Delhi

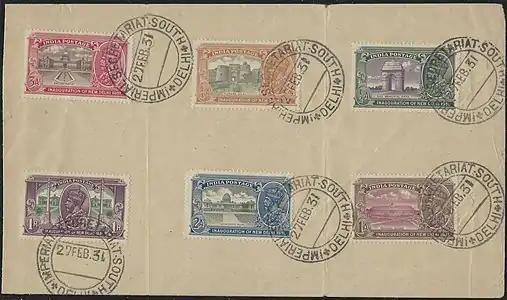
British India stamps, inauguration, New Delhi, February 1931

Prithviraj Chauhan was defeated in 1192 by Muhammad Ghori in the second battle of Tarain. Qutb-ud-din Aibak, was given the responsibility of governing the conquered territories of India after Ghori returned to his capital, Ghor. When Ghori died without an heir in 1206 CE, Qutb-ud-din assumed control of Ghori's Indian possessions and laid the foundation of the Delhi Sultanate and the Mamluk dynasty. He began construction of the Qutb Minar and Quwwat-al-Islam (Might of Islam) mosque, the earliest extant mosque in India. It was his successor, Iltutmish (1211–1236), who consolidated the conquest of northern India. At , the Qutb Minar, a UNESCO World Heritage Site in Delhi, was completed during the reign of Sultan Illtutmish in the 13th century. Although its style has some similarities with the Jarkurgan minaret, it is more closely related to the Ghaznavid and Ghurid minarets of Central Asia Razia, daughter of Iltutmish, became the Sultana of Delhi upon the former's death.